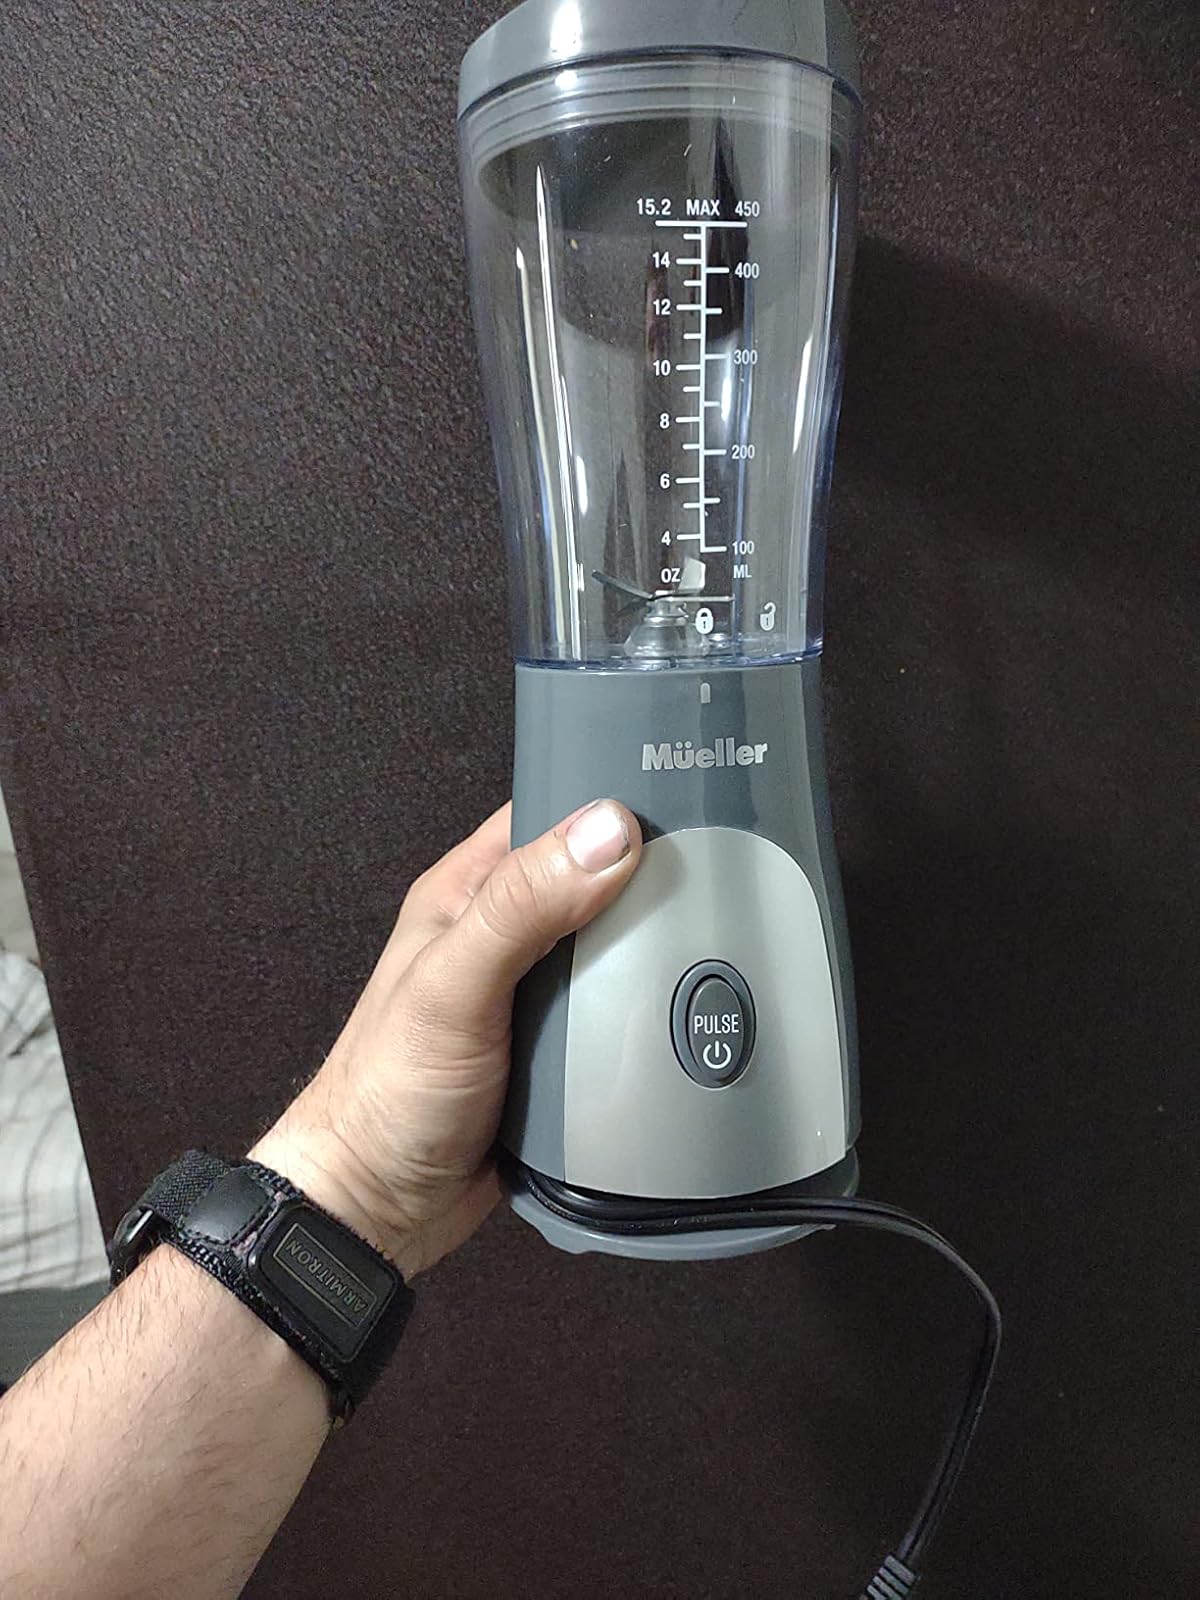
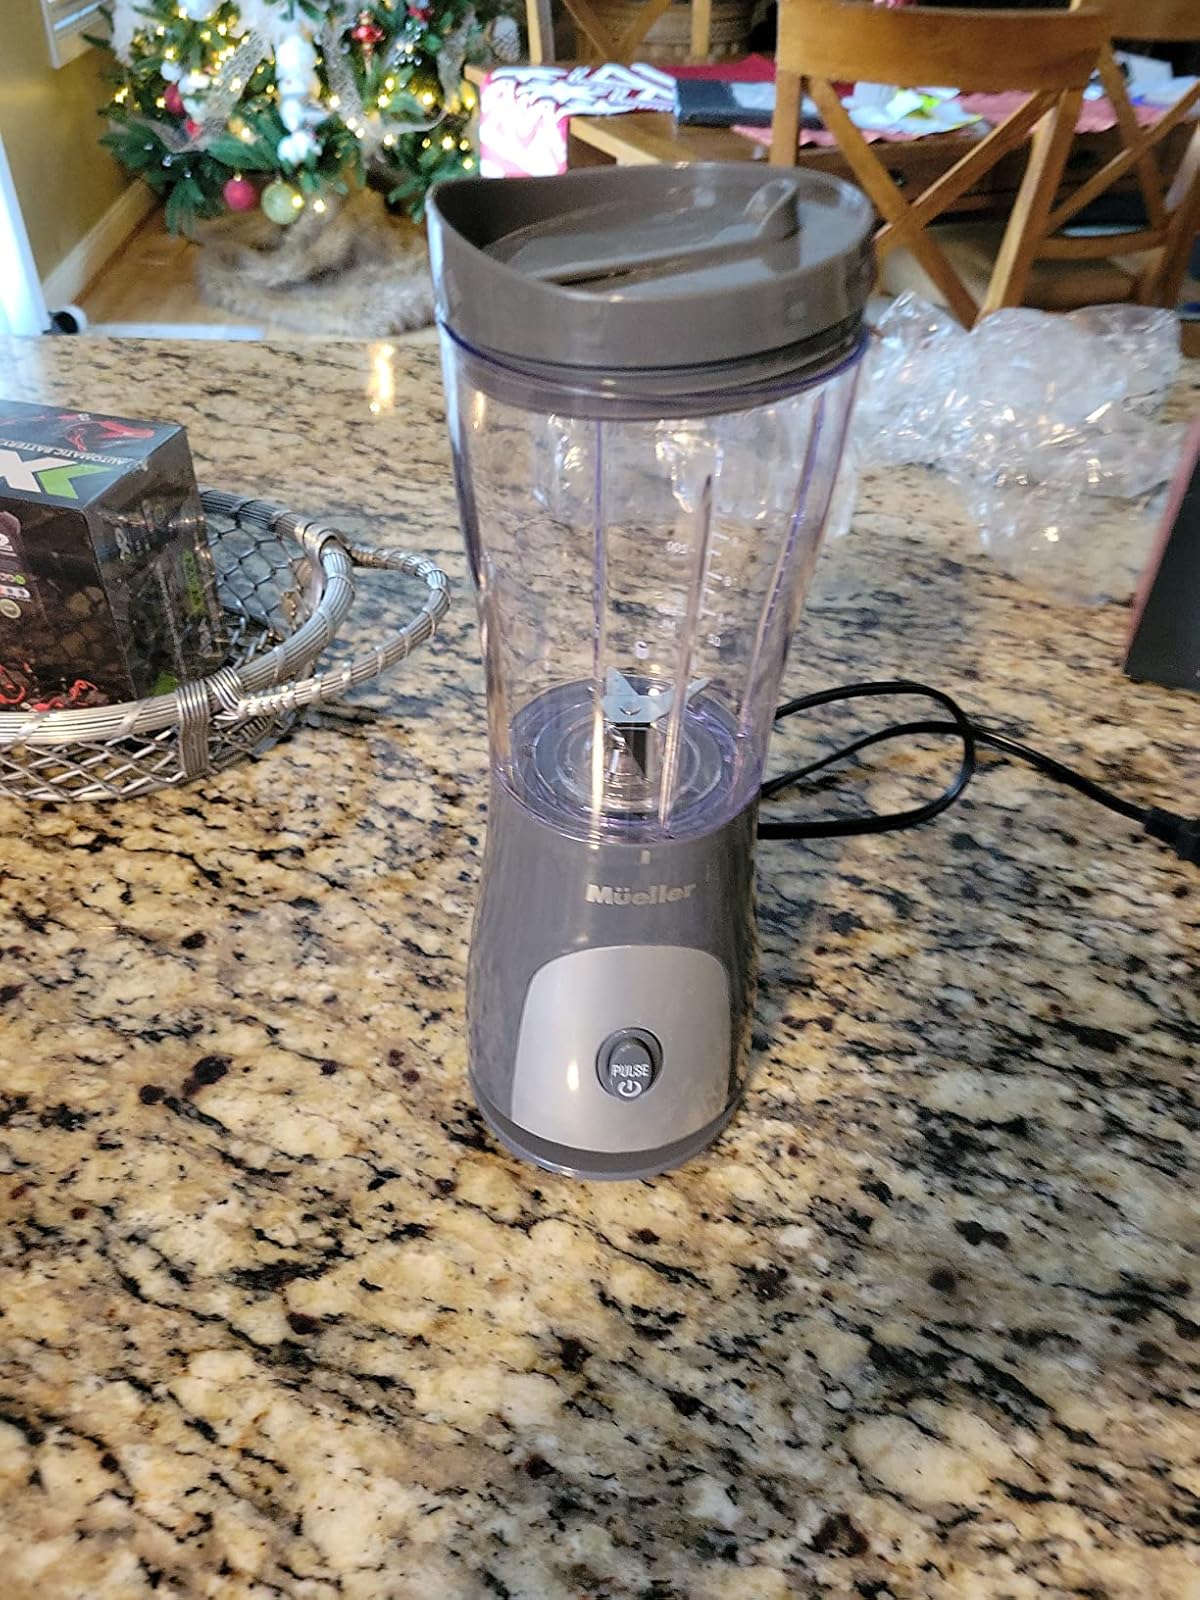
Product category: items_blender
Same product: yes